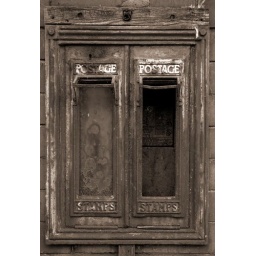
Broken old stamp machine in the wall of the Bedford Central Club